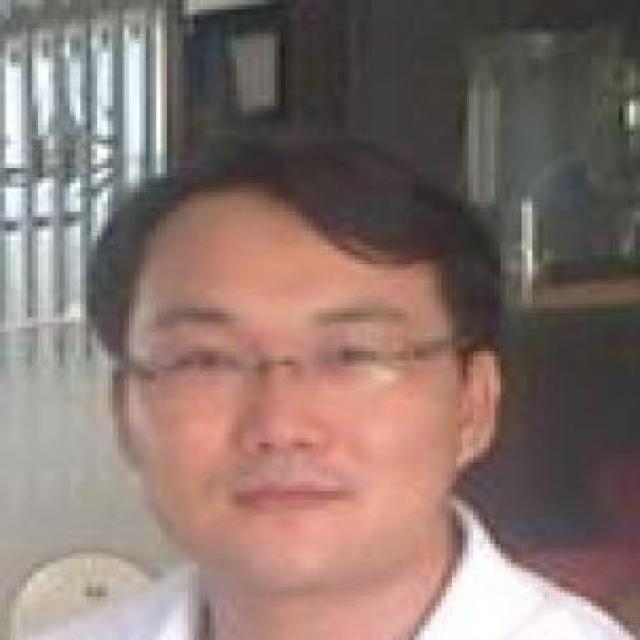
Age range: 21-44